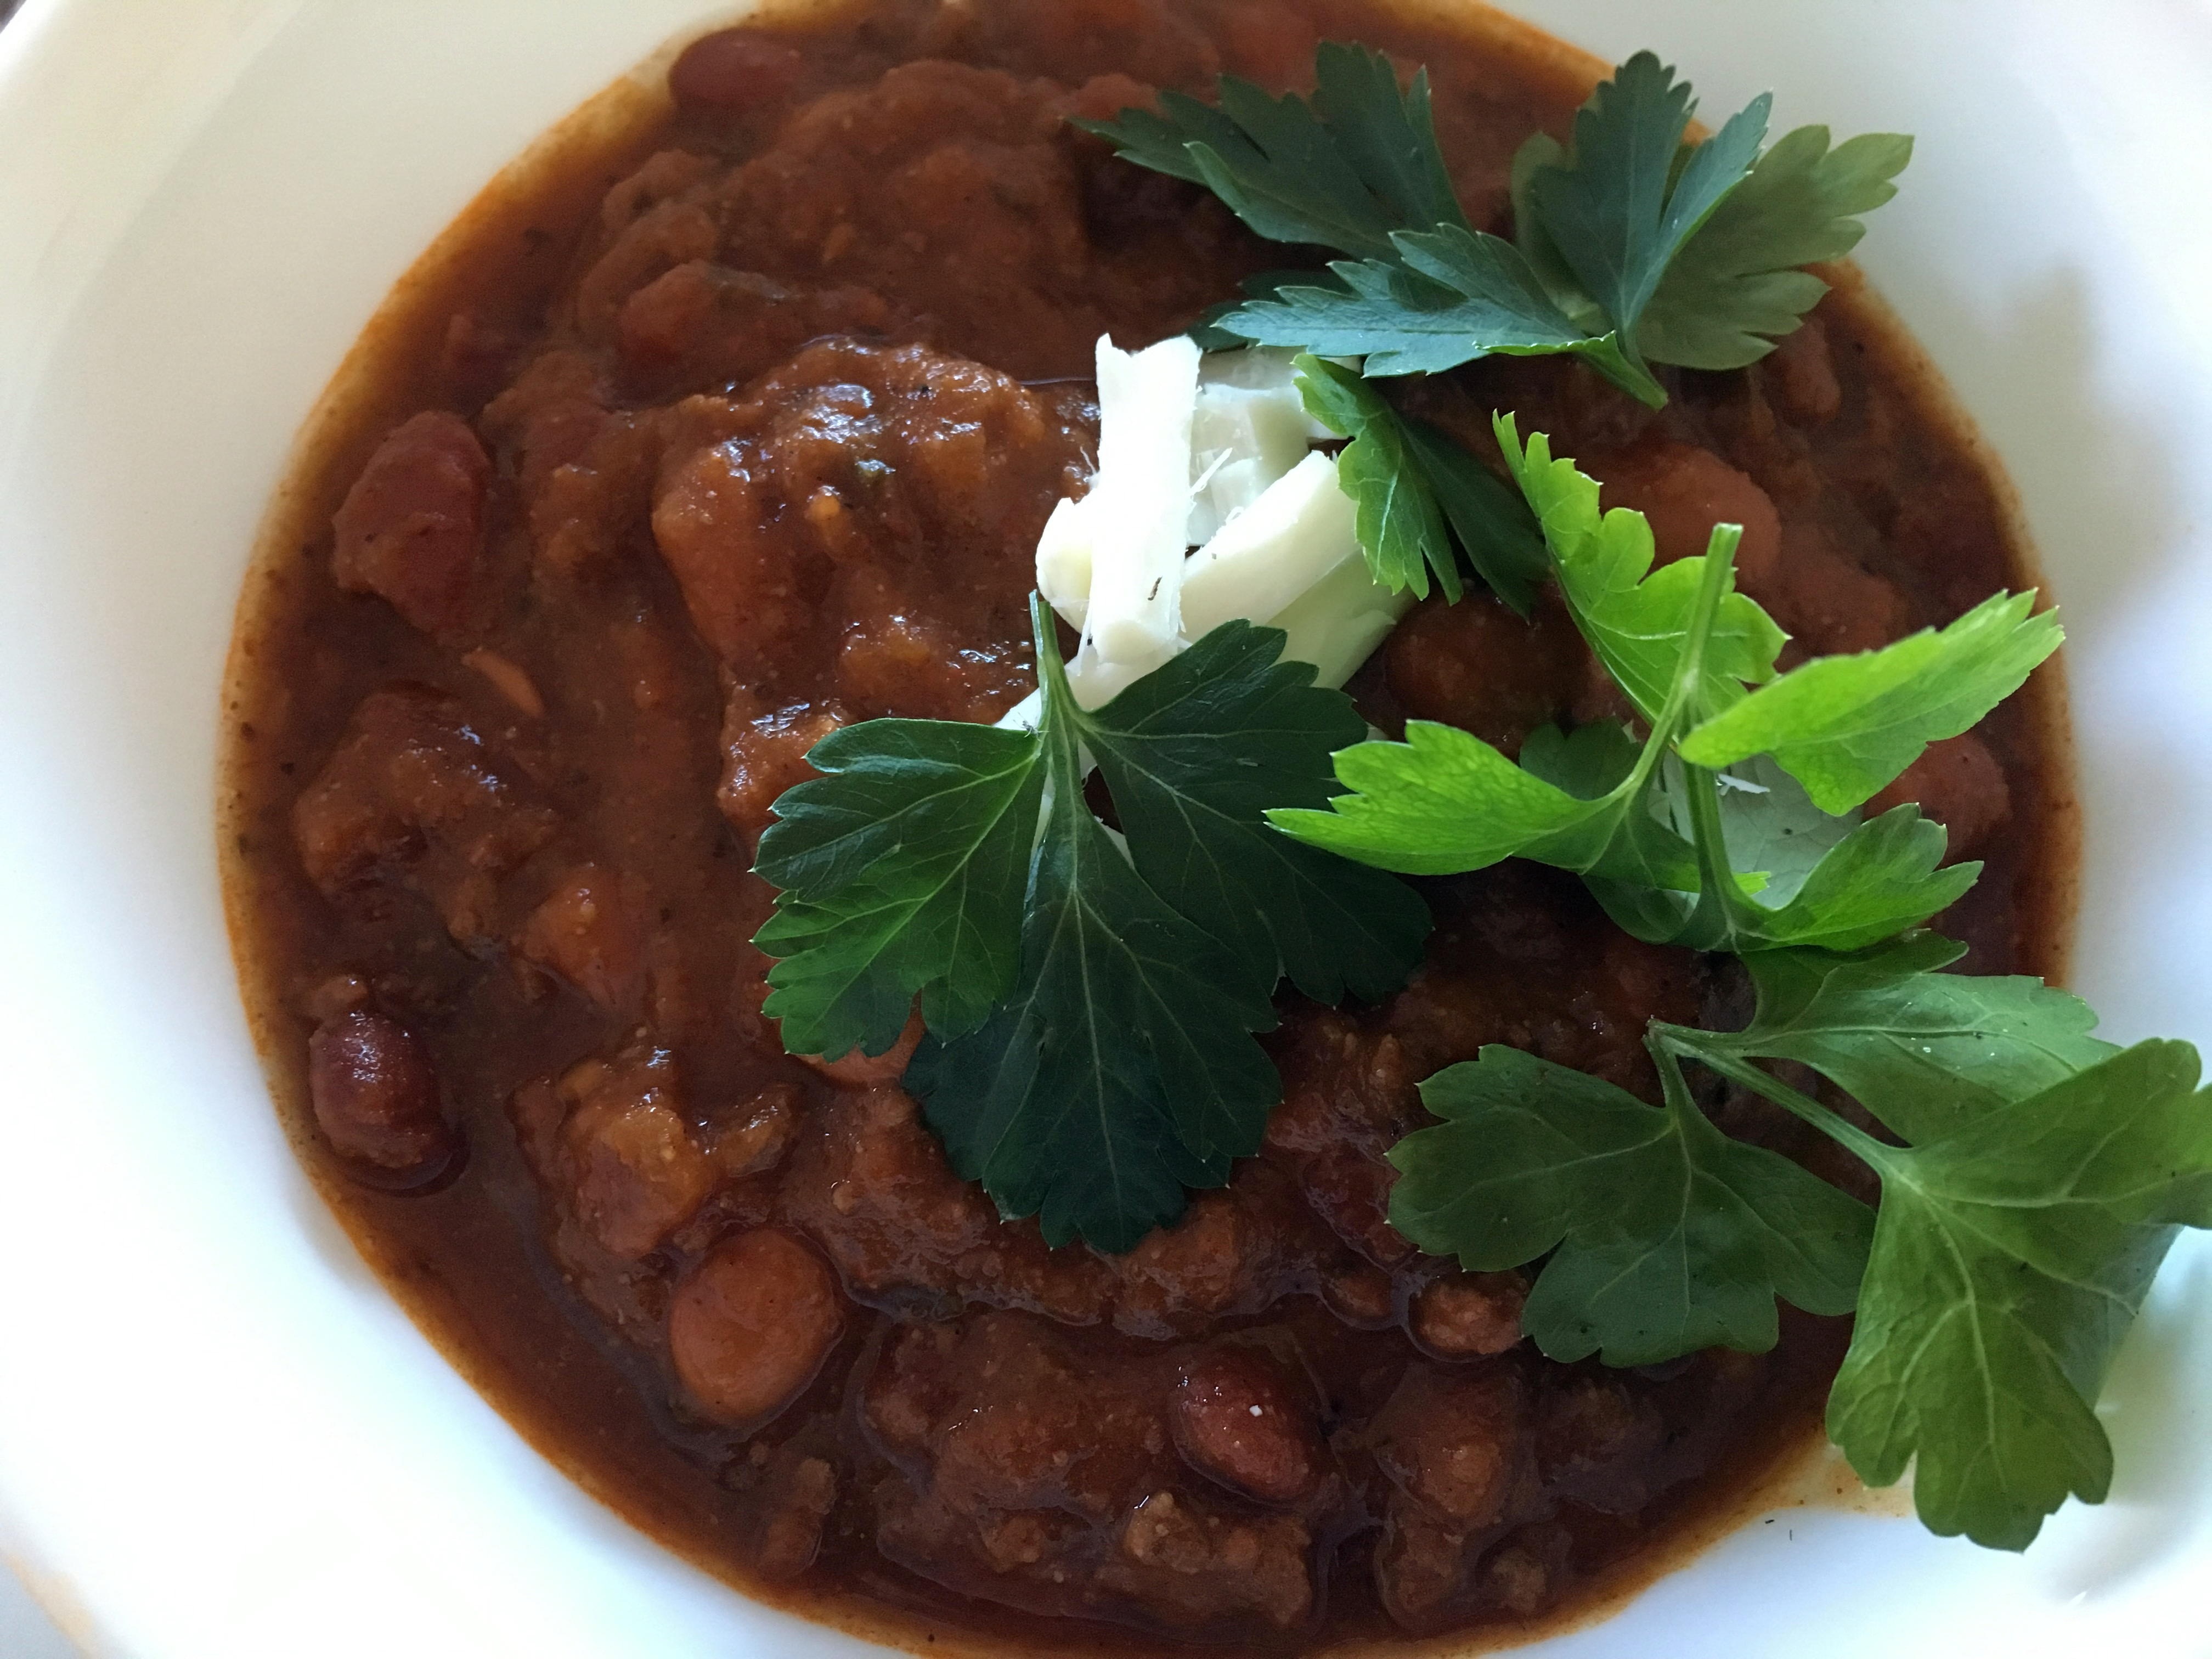
dish, food, chili, produce, vegetable, meat, cuisine, stew, beans, microwave, curry, flowering plant, gravy, land plant